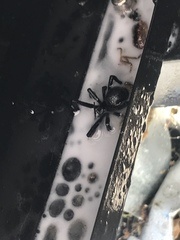
Species: Lactrodectus_hesperus